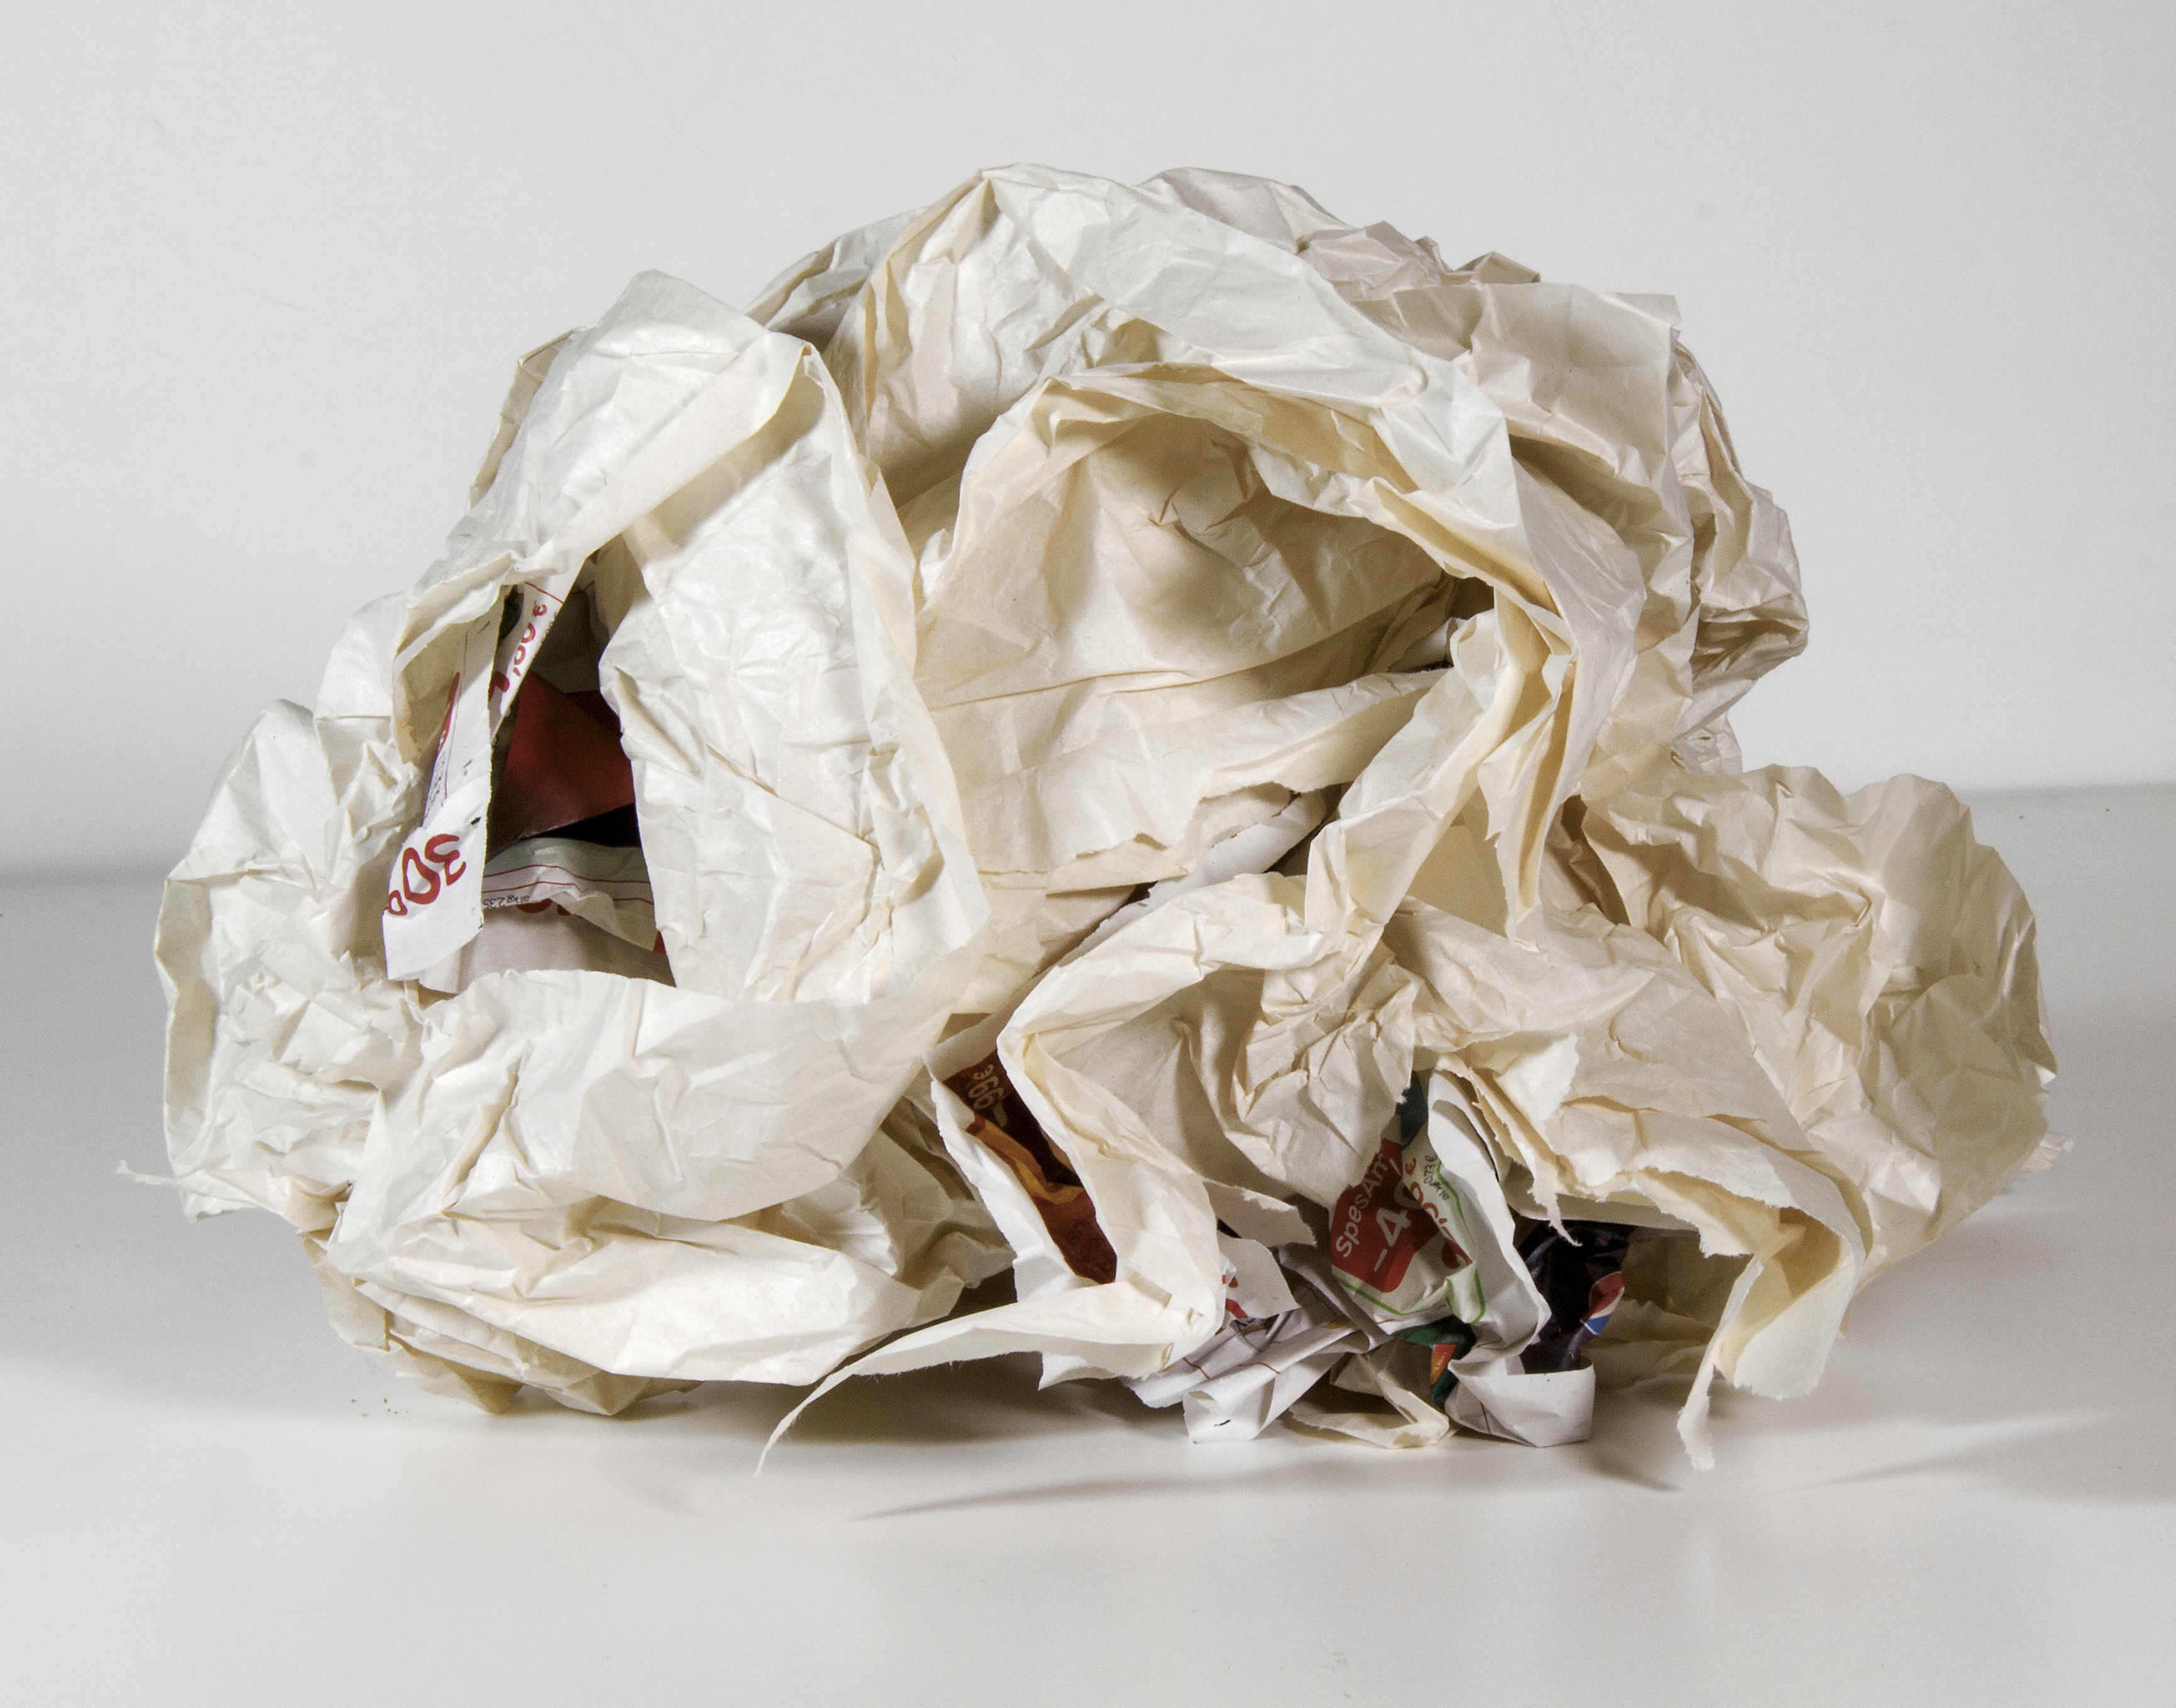
petal, clothing, material, map, textile, art, paper ball, wastepaper, crumpled paper ball, used paper